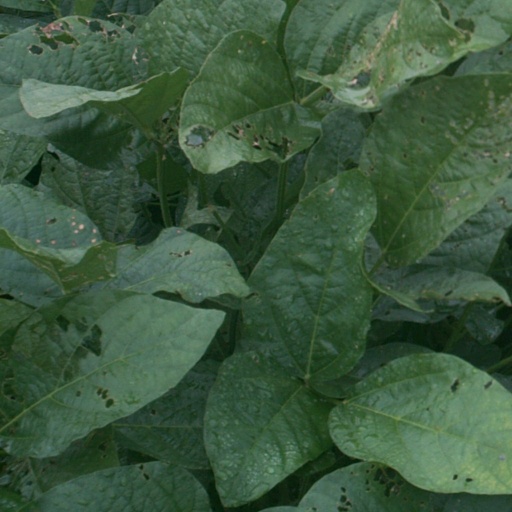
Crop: soybean